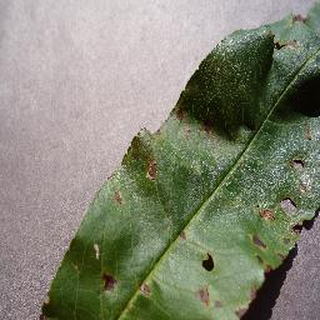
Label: peach_bacterial_spot